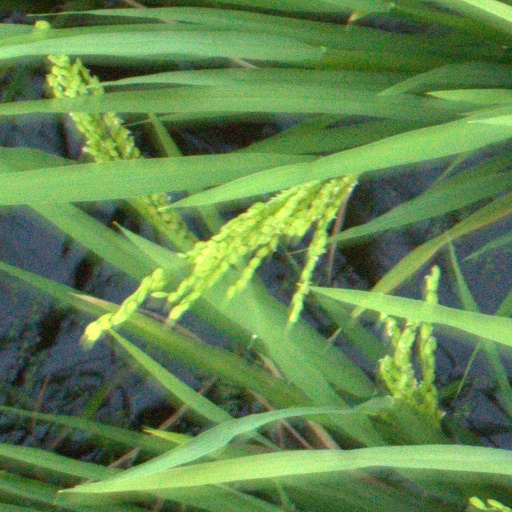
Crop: rice